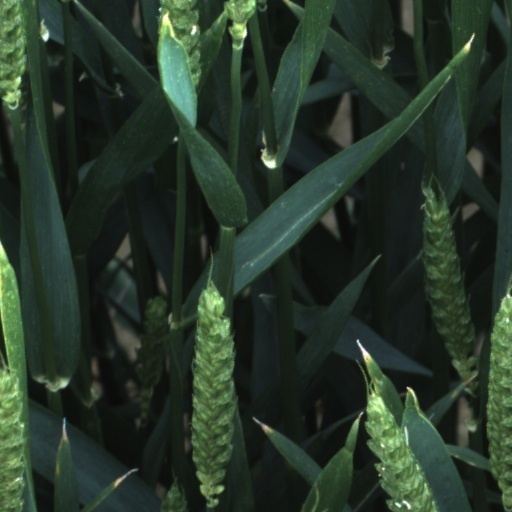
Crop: wheat